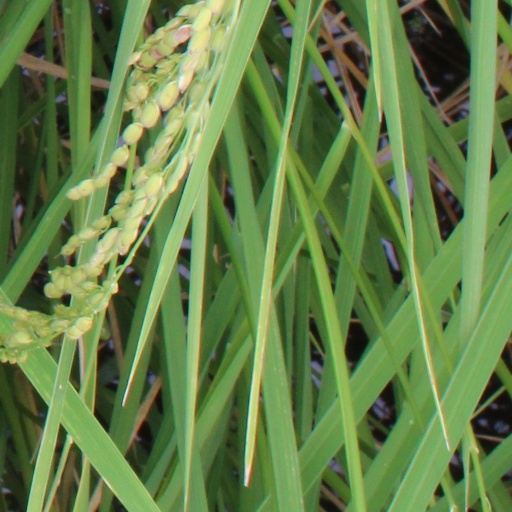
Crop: rice